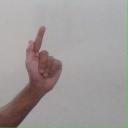
अक्षर: ळ